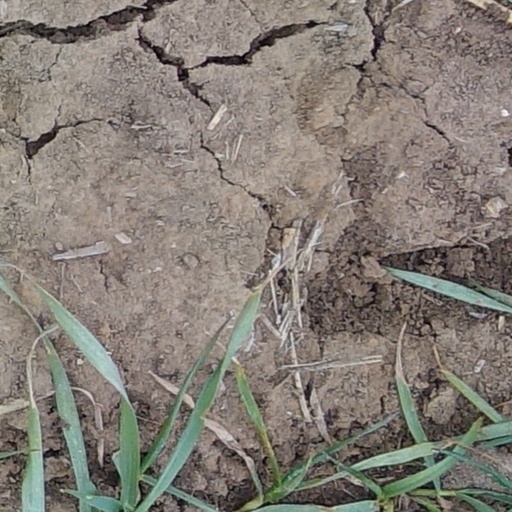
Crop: wheat